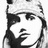
Emotion: neutral